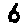
Label: 6